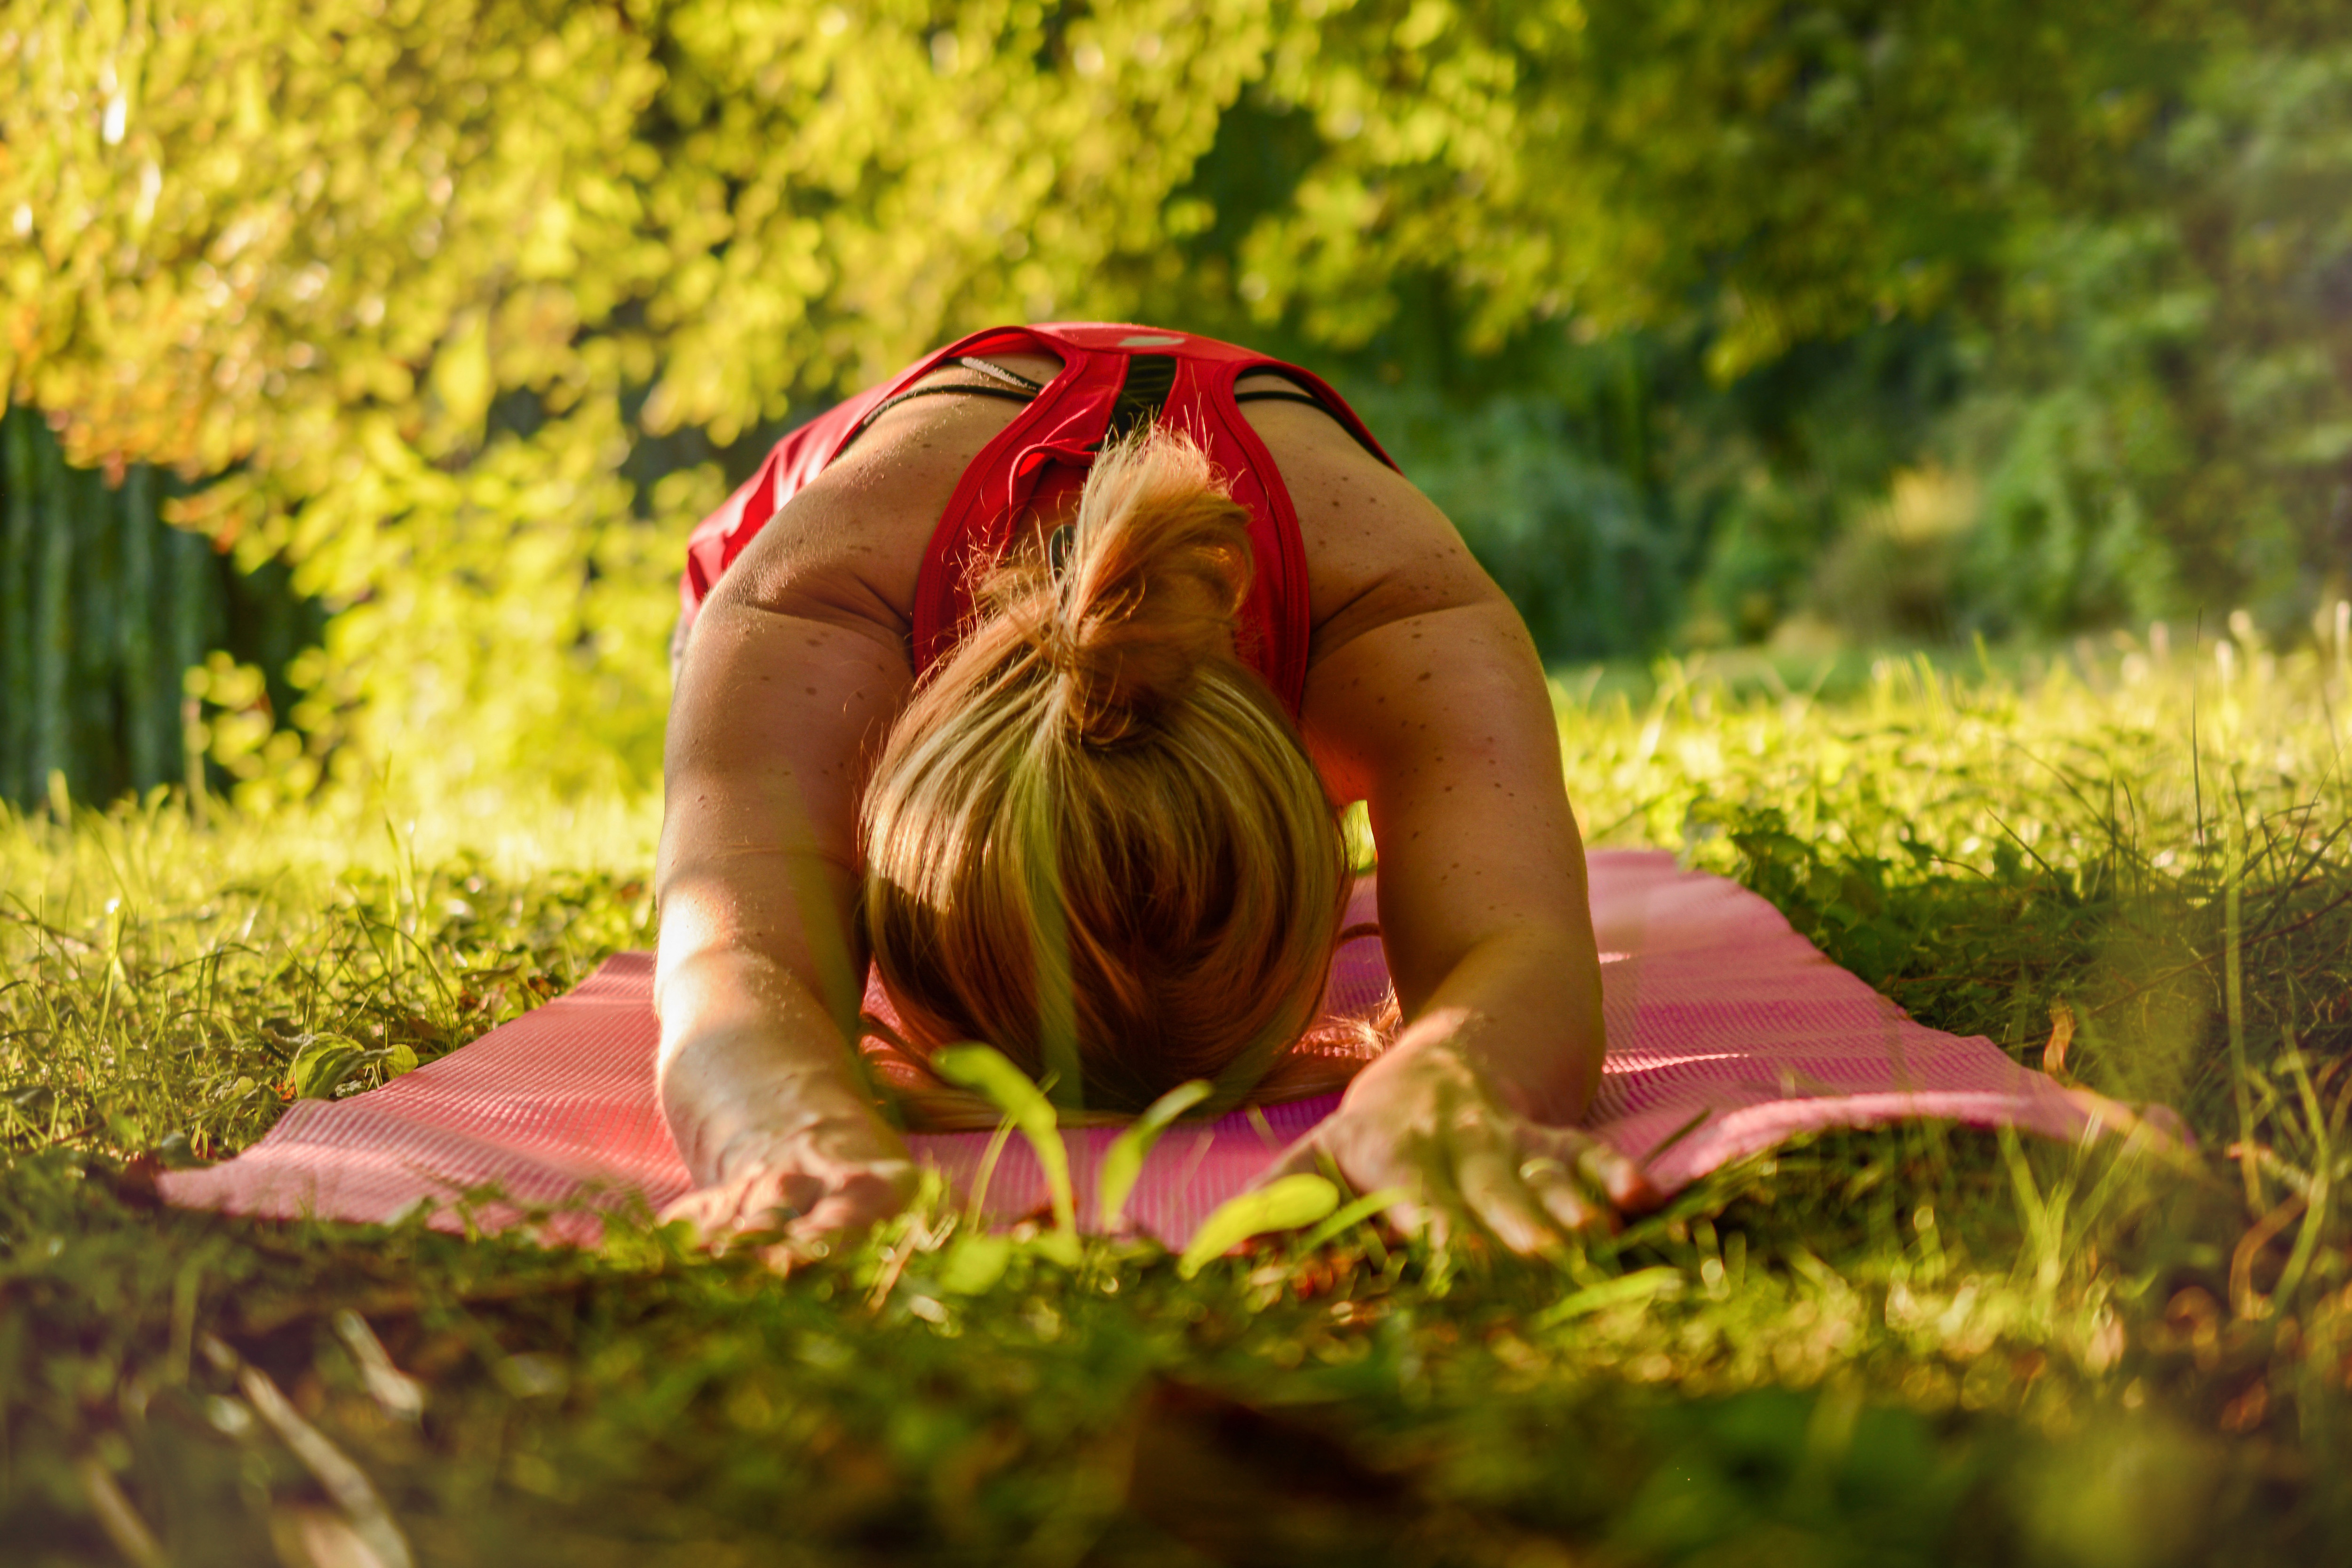
People in nature, green, grass, red, pink, yoga, beauty, sunlight, summer, leaf, tree, physical fitness, spring, plant, photography, hand, happy, dress, sitting, leisure, magenta